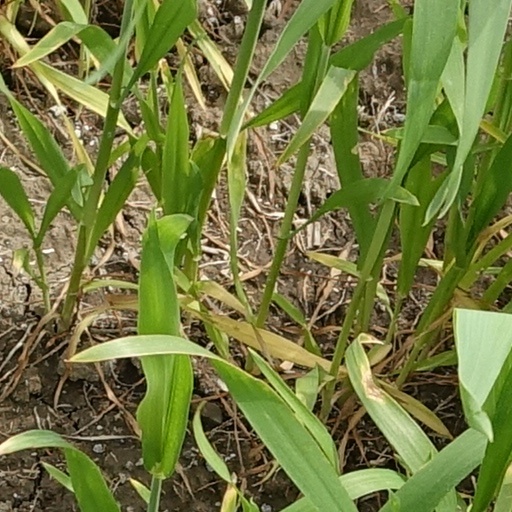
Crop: wheat